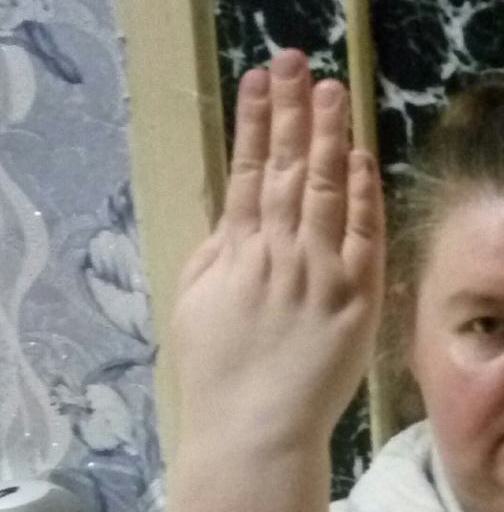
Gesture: stop_inverted